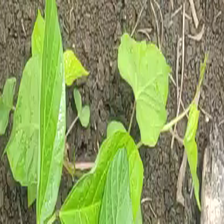
Weed species: Obscure_morning _glory(Ipomoea obscura)